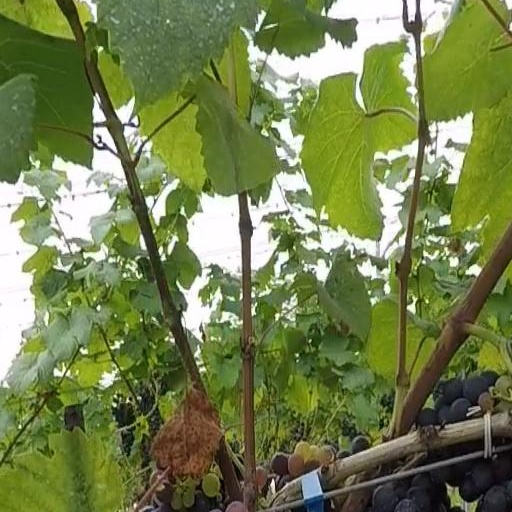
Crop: grape